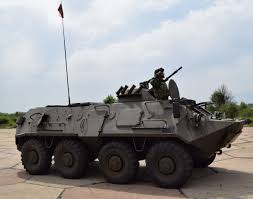
Label: BTR